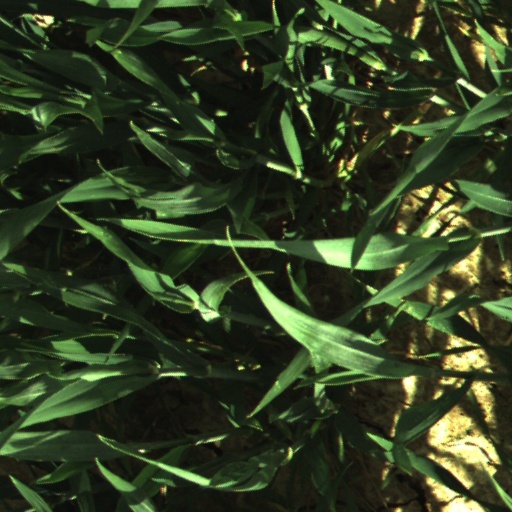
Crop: wheat